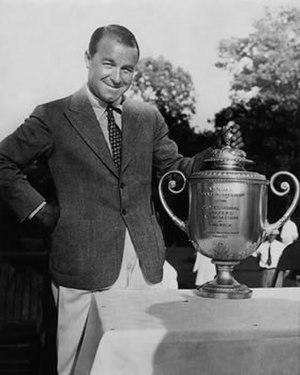
Le Masters est l'un des quatre tournois annuels qui composent le Grand Chelem dans le golf professionnel masculin mondial. Disputé traditionnellement la seconde semaine d'avril, il est le premier des quatre chelems de l'année. Contrairement aux trois autres majeurs, il se déroule toujours au même endroit : à l'Augusta National Golf Club, golf privé à Augusta en Géorgie. Le tournoi fut créé par Clifford Roberts et Bobby Jones, ce dernier en est d'ailleurs l'architecte avec Alister MacKenzie. Il est inscrit officiellement au calendrier des trois circuits : le PGA Tour, le Tour européen PGA et le Japan Golf Tour. Le nombre de participants est plus restreint que lors des autres tournois du Grand Chelem car ceux-ci doivent être invités par l'Augusta National Golf Club.
Gene Sarazen, né le 27 février 1902 – mort le 13 mai 1999, fait partie des cinq golfeurs à avoir remporté tous les championnats majeurs au cours de sa carrière. Il a remporté le U.S. Open en 1922 et 1932, le PGA Championship en 1922, 1923 et 1933, le British Open en 1932 et le Masters en 1935.